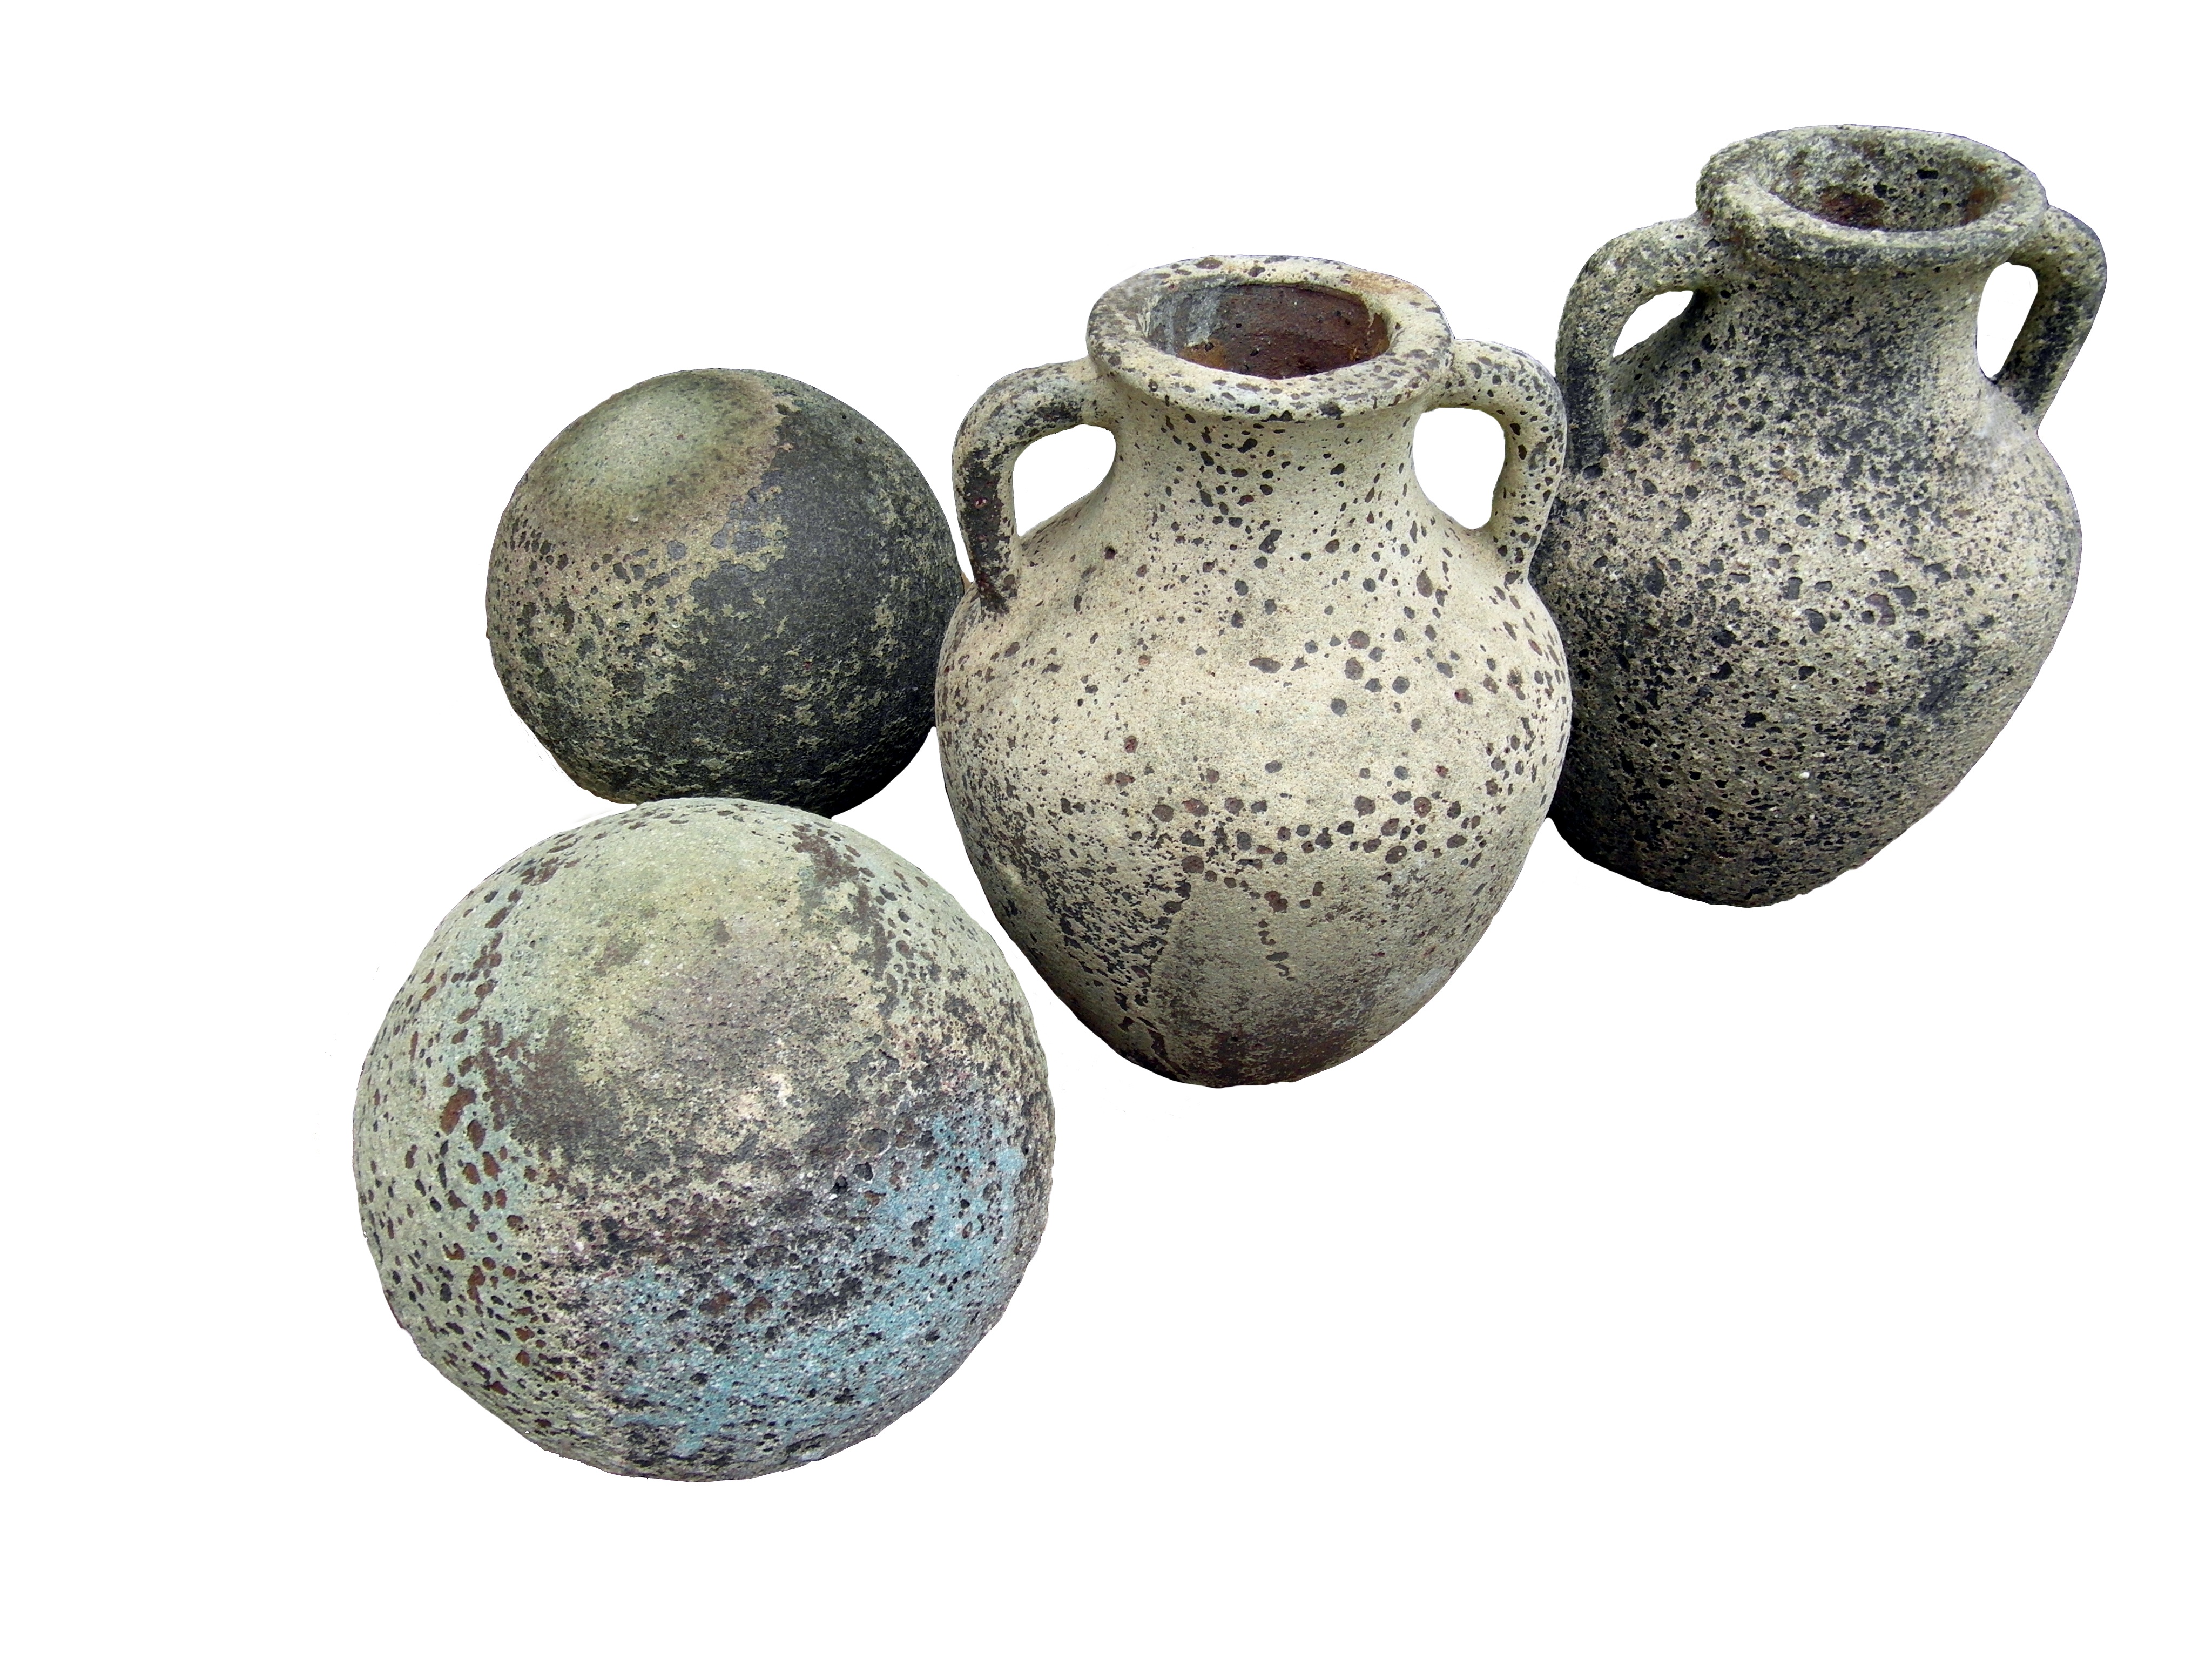
antique, vase, ceramic, metal, material, art, sphere, jugs, balls, vases